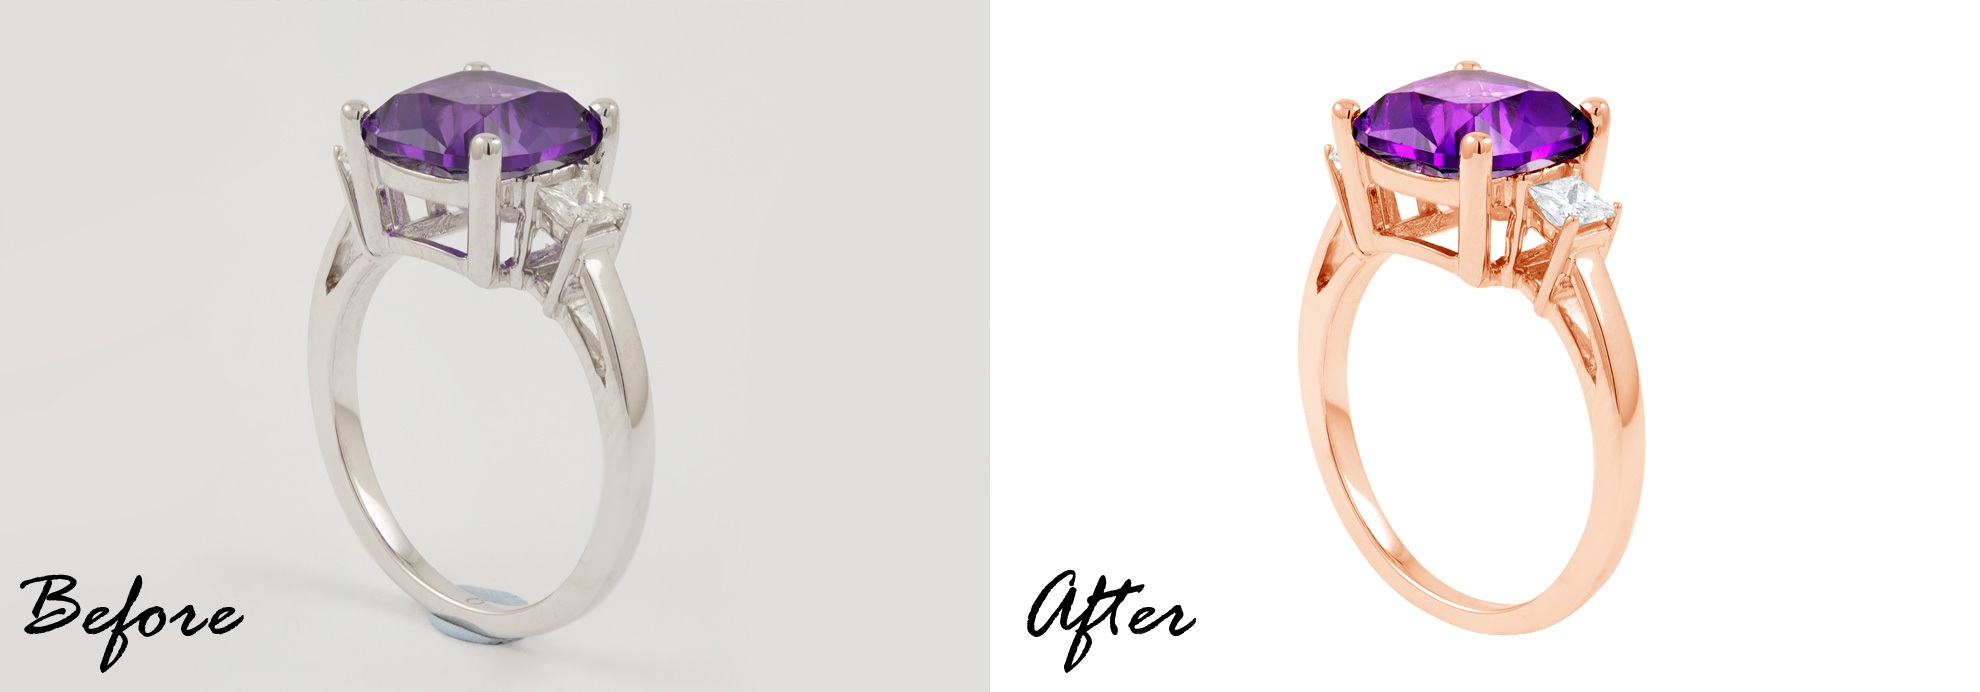
ring, photo, jewellery, retouch, amethyst, diamond, rings, edit, enhance, gemstone, sapphire, fashion accessory, photo editing